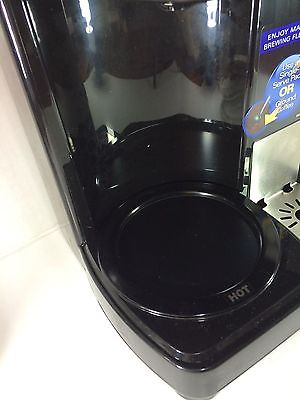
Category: coffee maker